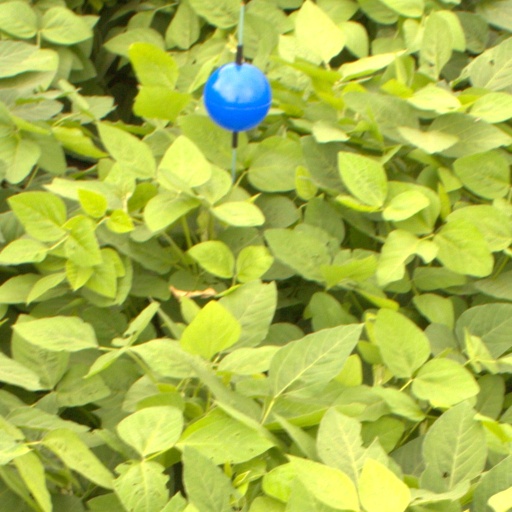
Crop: soybean